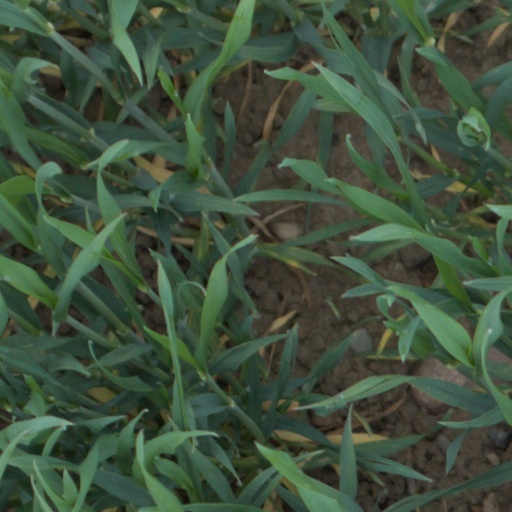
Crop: wheat